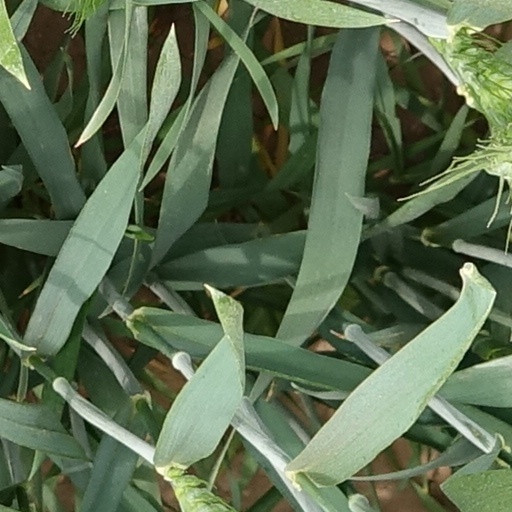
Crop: wheat